North Melbourne Football Club

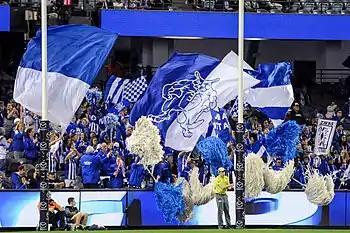
North Melbourne cheer squad in 2017

The club was widely known as the "Shinboners" for much of its early history. The origins of the nickname is believed to come from the areas abattoirs, where a number of the players worked. By 1926, the club was known as the "Blue Birds", but this nickname did not last. It was Phonse Tobin, North president from 1953 to 1956, who oversaw the club adopting the kangaroo emblem in 1954; Tobin found the image of a shinbone unsavoury and wanted the club to have a mascot it could show with pride. In selecting a new name, he wanted something characteristically Australian and was inspired by a large kangaroo he saw on display outside a city store.